Yazid II

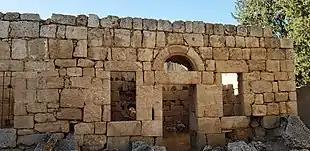
A building in the palatial complex of al-Qastal "(pictured in 2018)" built by Yazid

He was possibly granted control of the region around Amman by Abd al-Malik. He built the desert palaces of al-Qastal and al-Muwaqqar, both in the general vicinity of Amman. The palaces are conventionally dated to his caliphate, though a number of archaeologists suggest Yazid began their construction before 720.